House of Keren

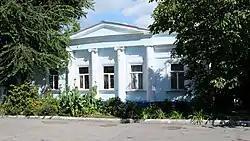

The House of Keren is a monument history, cultures and architecture of local value which was constructed in the 19th century down the street of Schmidt, 12 in the city of Taganrog of the Rostov Oblast.Жилой дом//Объекты культурного наследия